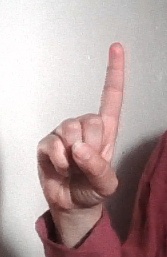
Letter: bb